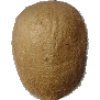
Label: Kiwi 1